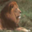
Label: lion